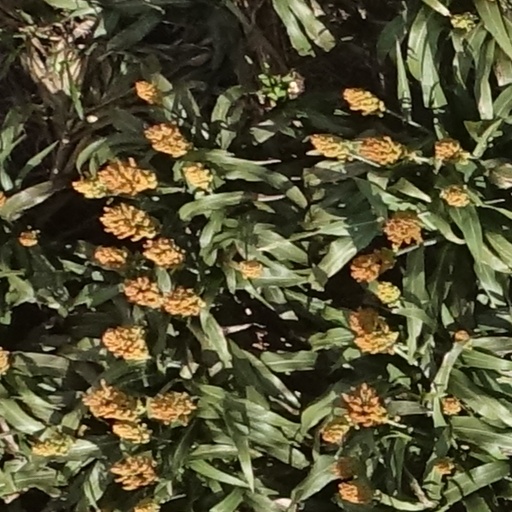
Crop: sorghum